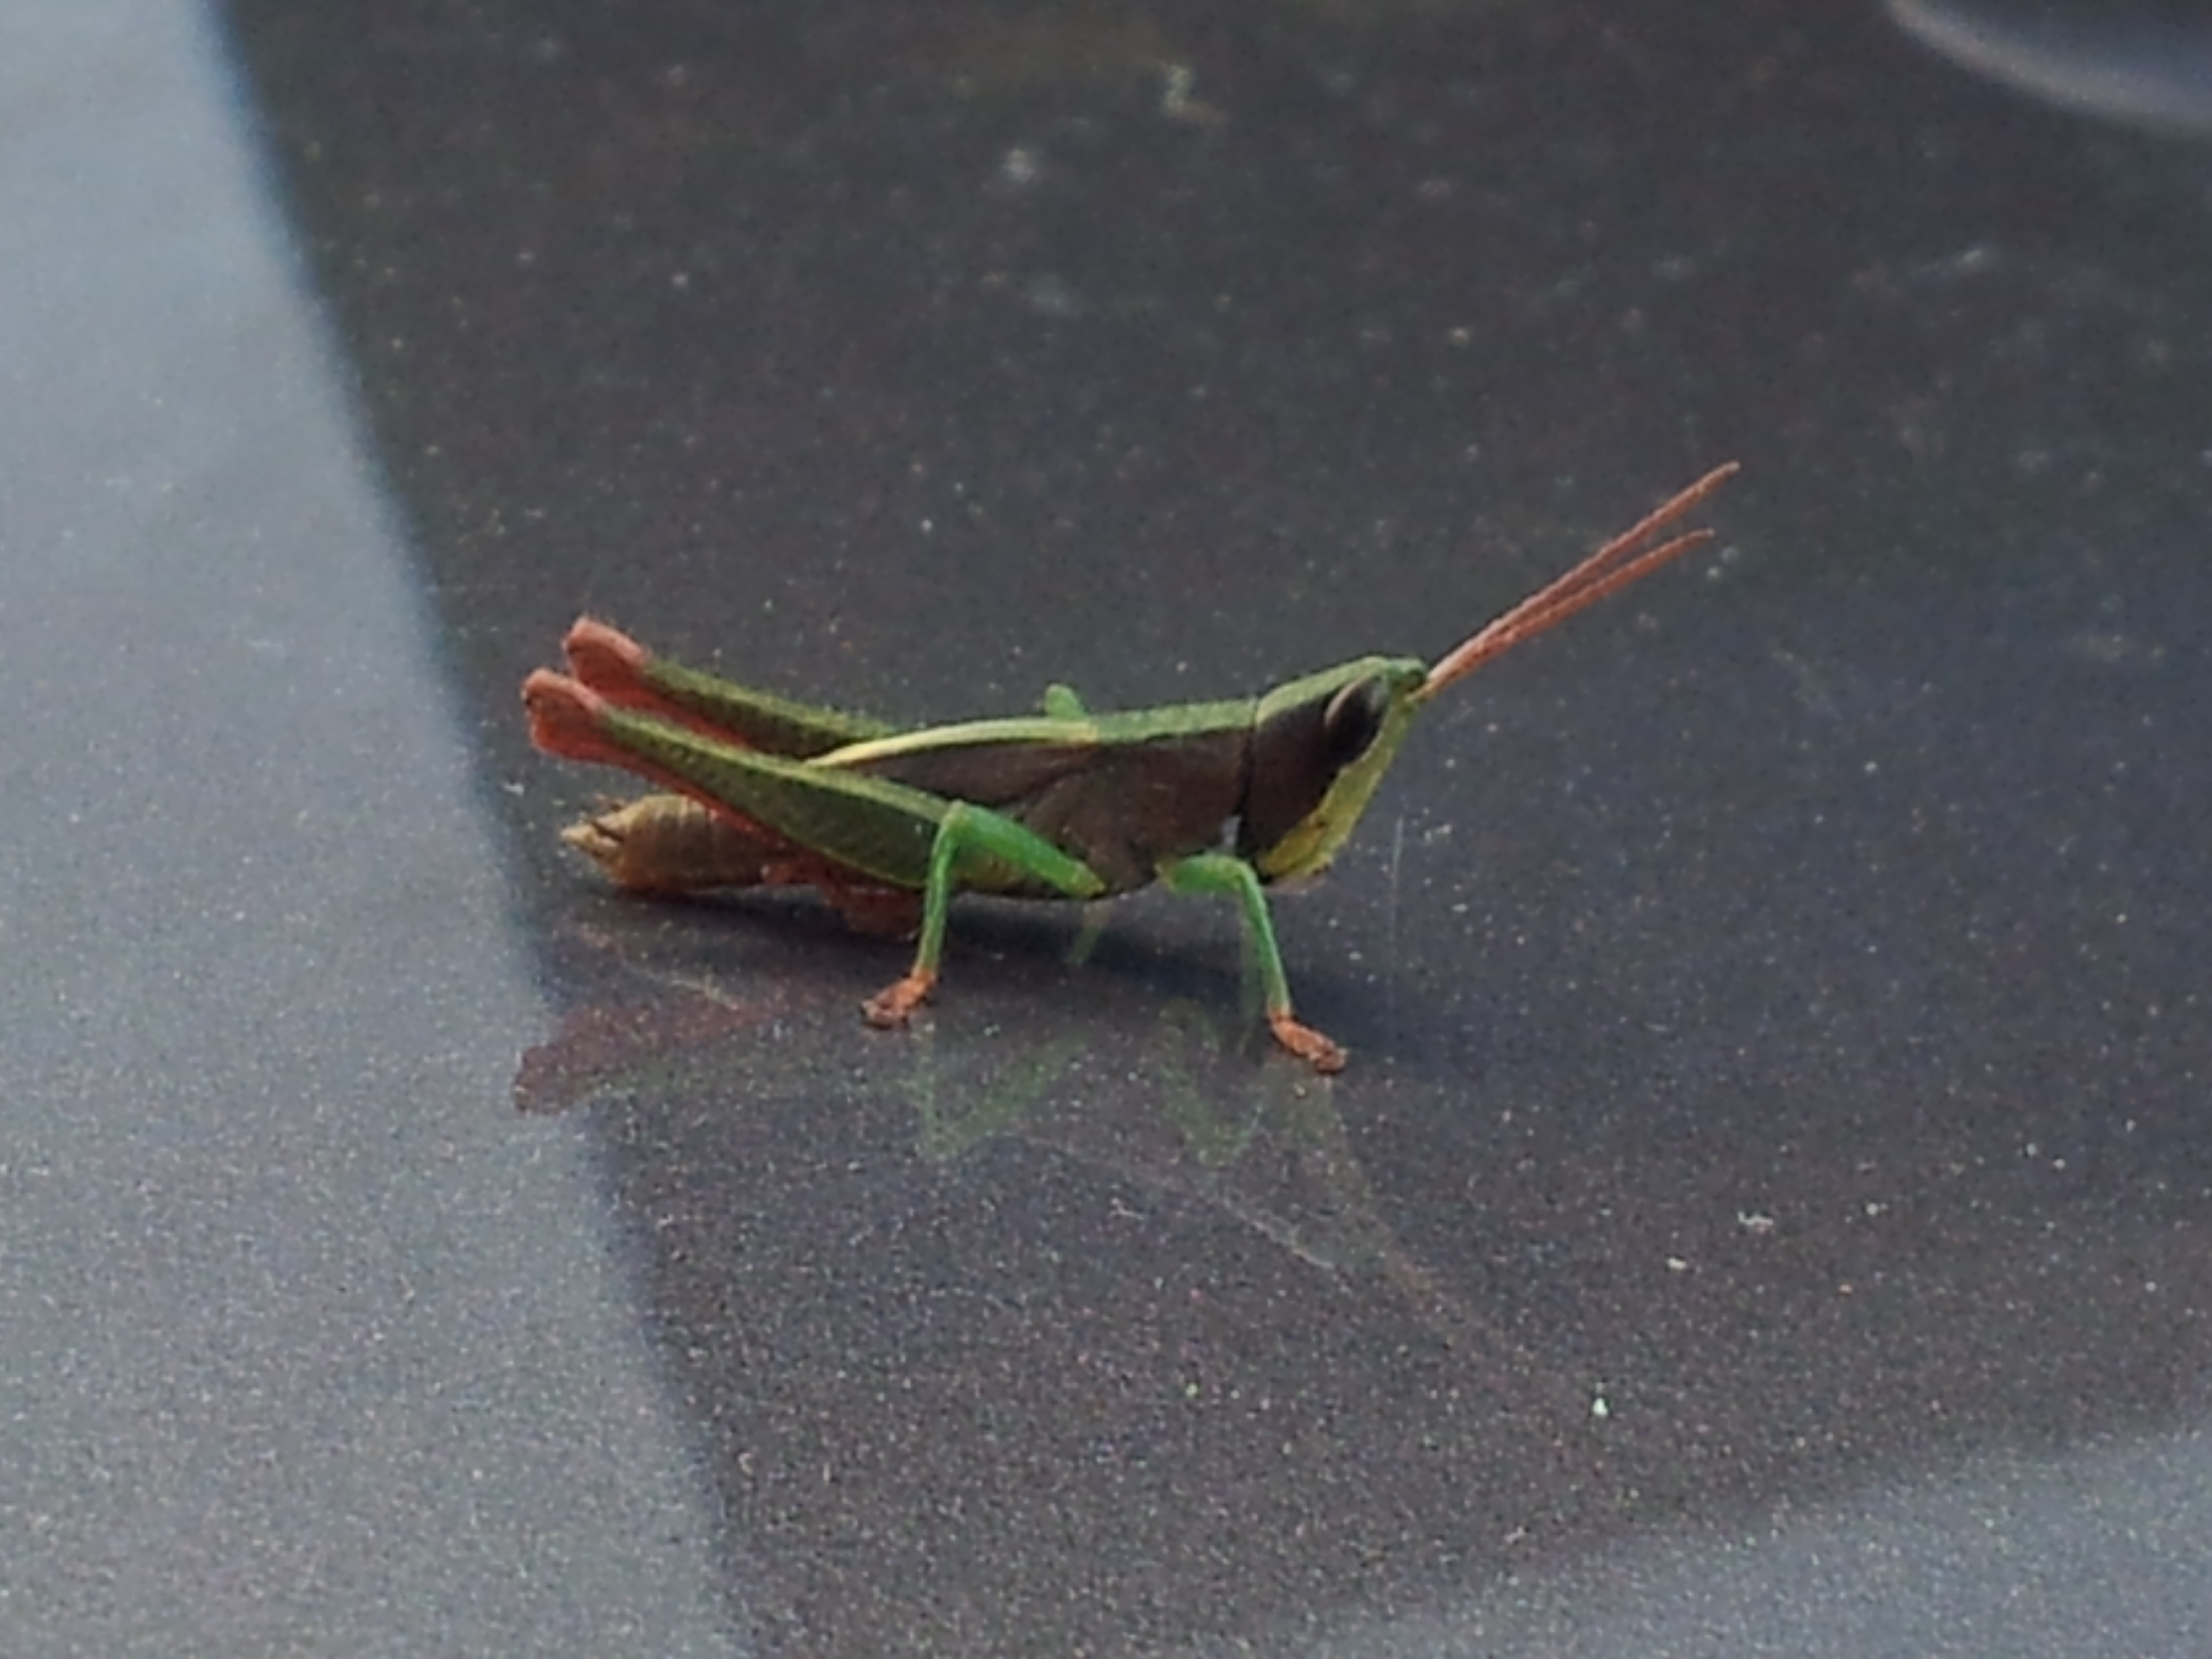
cricket, grasshopper, insect, nature, invertebrate, fauna, cricket like insect, locust, mantis, organism, arthropod